Shihab dynasty

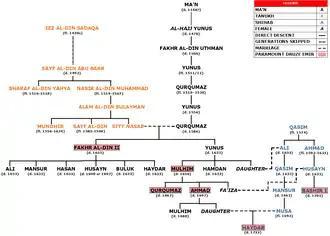
Genealogical tree showing the marital ties between the Ma'n and Shihab dynasties, with the paramount emirs of the Druze shaded in red. The Shihabi emirs Bashir I and Haydar were successors of the Ma'ns

When Emir Ahmad Ma'n died without a male heir in 1697, the sheikhs of the Qaysi Druze faction of Mount Lebanon convened in Semqaniyeh and declared their allegiances to Bashir Shihab I as emir of Mountain Lebanon and to the Shihab Dynasty. Bashir was related to the Ma'ns through his mother, who was the sister of Ahmad Ma'n and the wife of Bashir's father, Husayn Shihab. Due to the influence of Husayn Ma'n, the youngest of Fakhr ad-Din's sons, who was a high-ranking official in the Ottoman imperial government, the Ottoman authorities declined to confirm Bashir's authority over the tax farms of Mount Lebanon; Husayn Ma'n forsake his hereditary claim to the Ma'n emirate in favor of his career as the Ottoman ambassador to India. Instead, the Ottoman authorities appointed Husayn Ma'n's choice, Haydar Shihab, the son of Musa Shihab and Ahmad Ma'n's daughter. Haydar's appointment was confirmed by the governor of Sidon, and agreed upon by the Druze sheikhs, but because Haydar was still a minor, Bashir was kept on as regent.